Minmose (overseer of works)

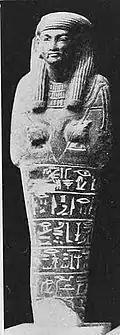
Ushabti of Minmose

Minmose was "overseer of priests of Month, lord of Thebes" and the "overseer of works in all temples of Upper and Lower Egypt" for the Egyptian pharaohs Thutmose III and Amenhotep II. He took part in expeditions to Syria, during Thutmose's eighth campaign, as well as Nubia and, as commander of the elite forces, in Takhsy—a territory located between Damascus and Canaan. The expedition into Takhsy was likely related to Amenhotep II's campaign.